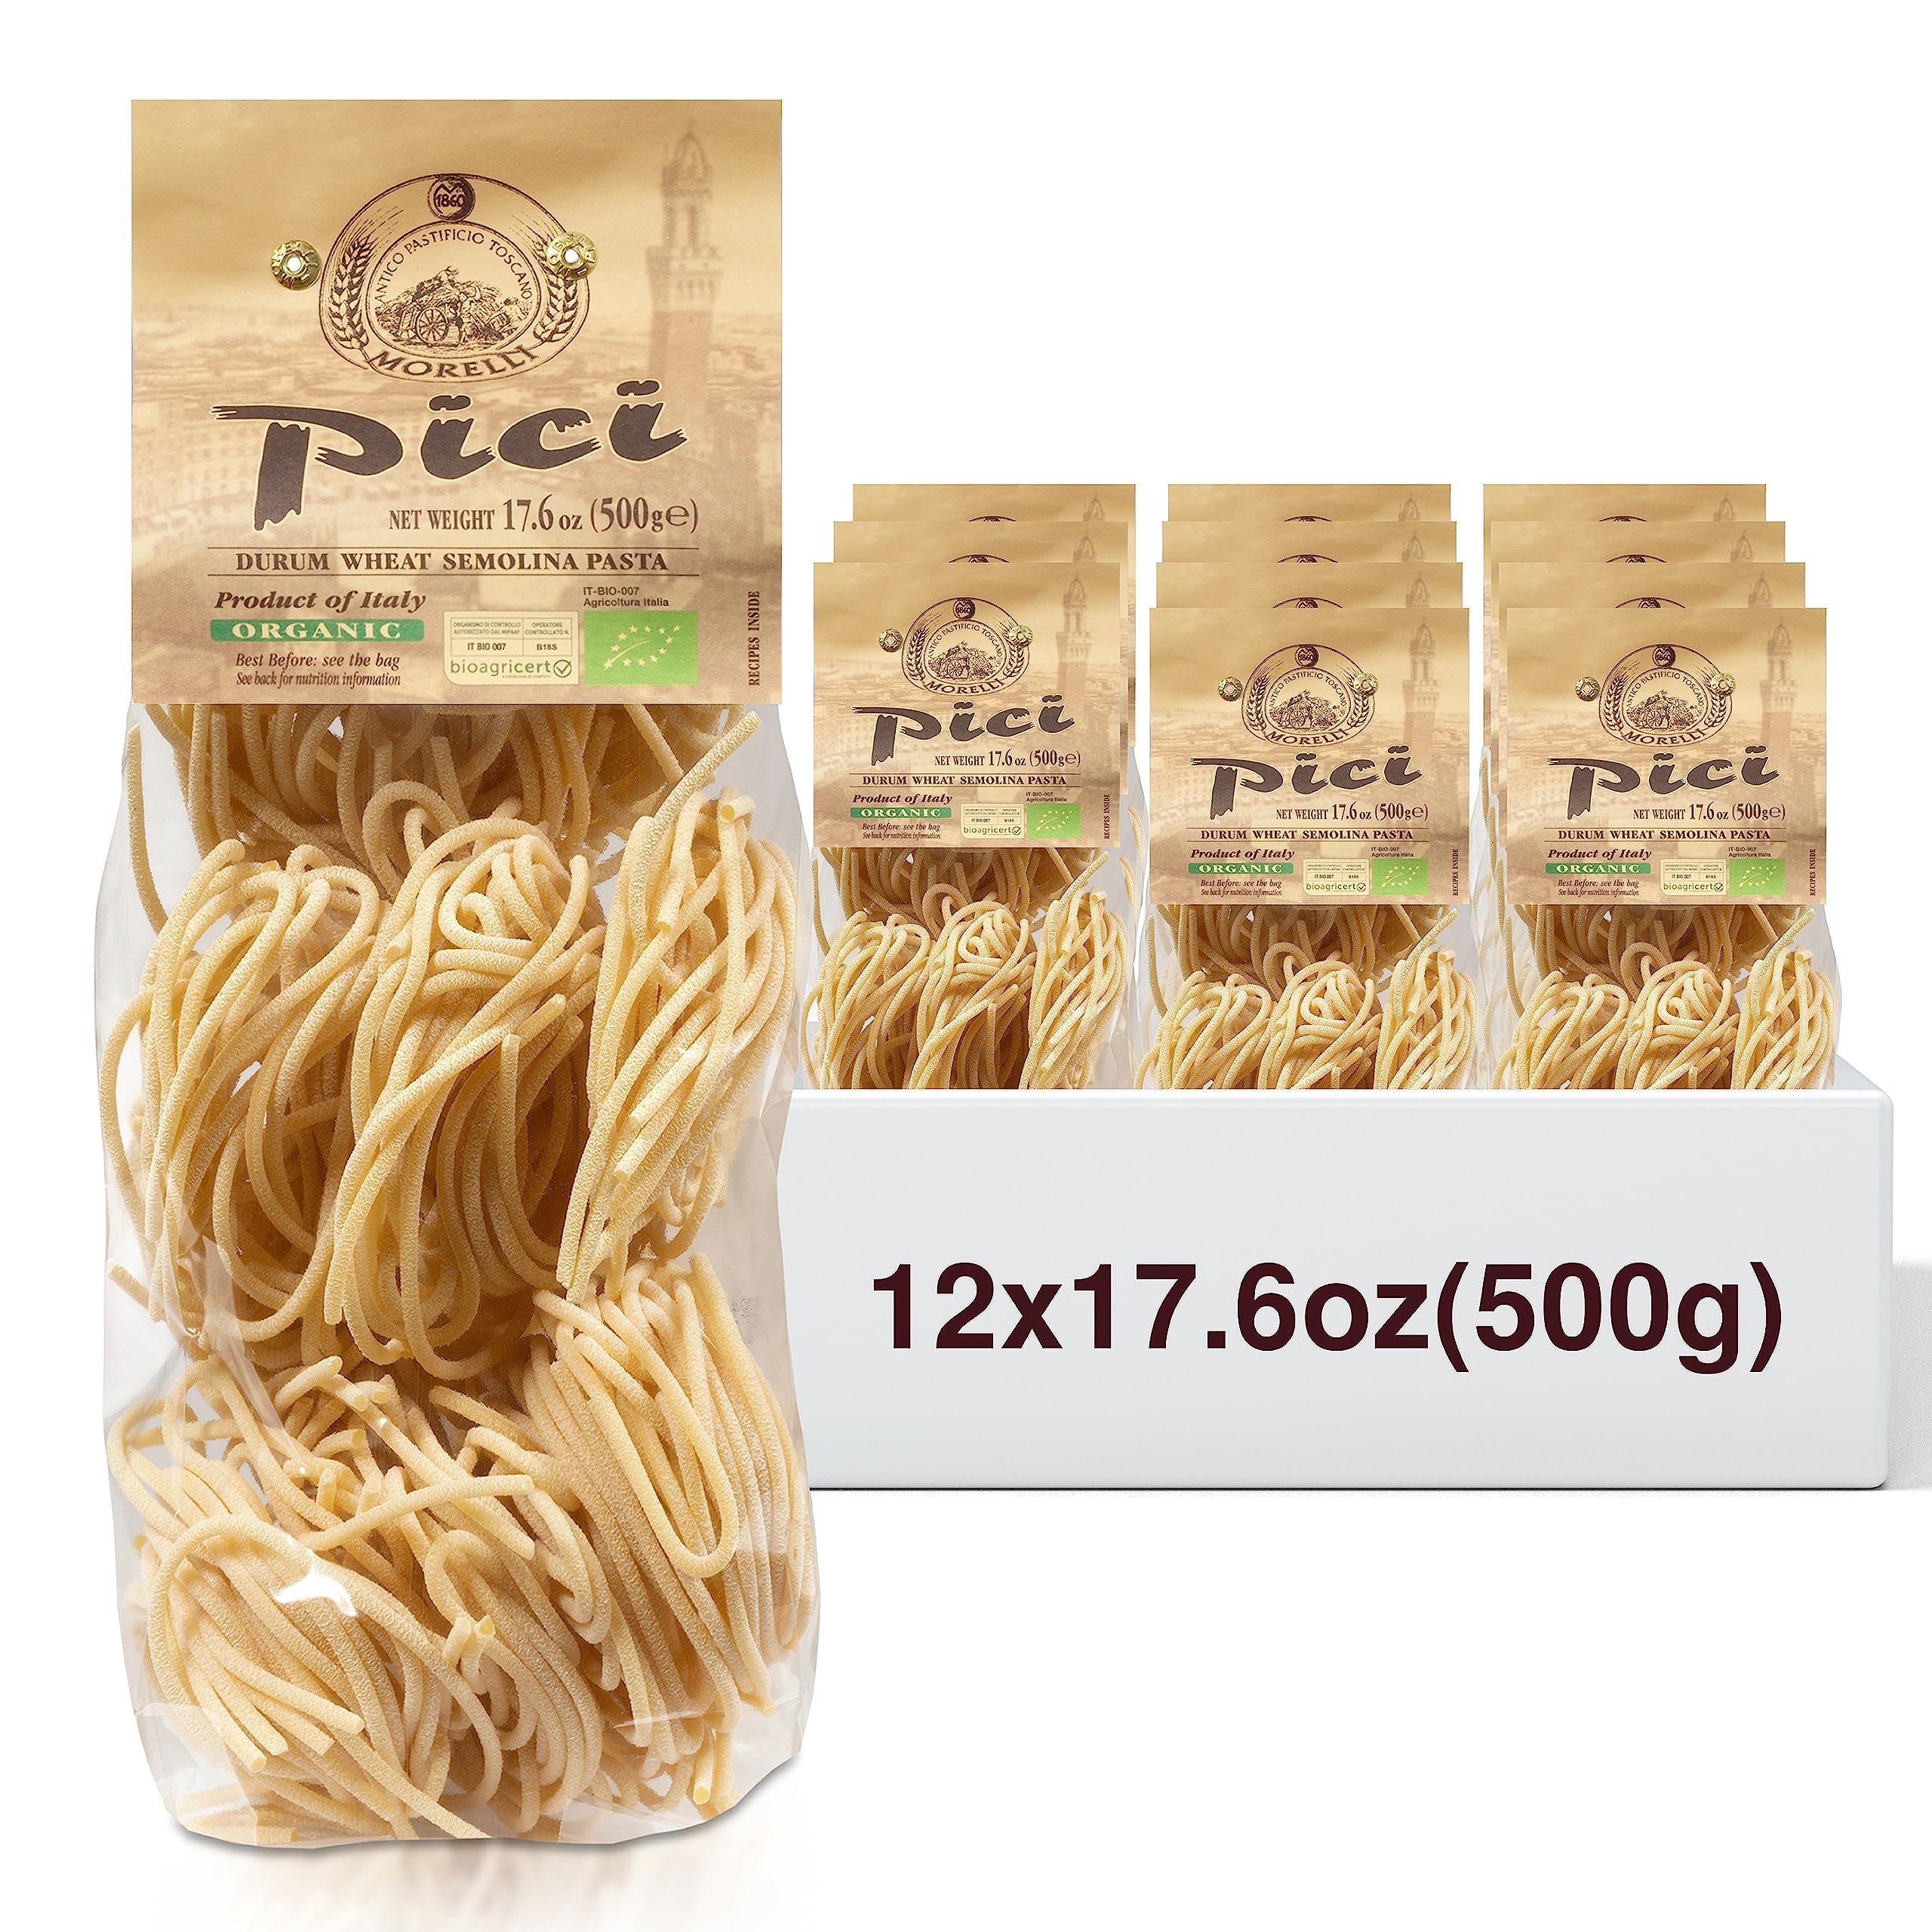
Item Name: Morelli Pici Pasta di Toscana - Gourmet Italian Pasta - Organic Pici Noodles - Thick Organic Pasta Nests Made in Italy from Durum Wheat Semolina - 17.6oz (500g) - Pack of 12
Bullet Point 1: GOURMET ITALIAN PICI - Our pici pasta from Italy is handmade with durum wheat semolina from Tuscany, it is thicker than spaghetti, but thinner than a pencil and is quite dense and absorbs sauces well to give a more succulent and full-bodied flavor to your cooking
Bullet Point 2: UNIQUE FLAVOR - Morelli pasta is unusual as it includes the semolina of the wheat in the pasta in order to create a beautifully flavored heirloom wheat pasta with a rich, nutty bite
Bullet Point 3: EAT HEALTHY - Pici Pasta di Semola di Grano Duro is a thin pasta made with durum wheat that is high in protein, making this artisanal pasta a great way to get more protein into your day and stay full for longer.
Bullet Point 4: VERSATILE PASTA - Used in classic Italian dishes with a touch of olive oil, or in more complex meals such as meat ragu, game sauces, mushrooms, tomato and garlic sauce, pici pasta nests are highly versatile
Bullet Point 5: MADE IN ITALY - Authentic Italian pasta produced in the ancient Morelli Pasta Factory since 1860. Handmade made in small batches to insure high quality.
Bullet Point 6: About Morelli - Morelli has been creating gourmet Italian pasta in Tuscany since 1860 and is a family-run company with the 5th generation currently preserving the traditions their ancestors put into place. They utilize an artisanal method of reincorporating wheat germ into semolina to create many of their pastas with a unique taste and the aroma of wheat. Their pasta also has a high level of Vitamin A and D due to their unusual ingredients.
Bullet Point 7: Product of Italy - For 5 generations we have slowly dried and bronze-die cut our pasta using traditional recipes. We specialize in classical regional pasta as well as more innovative flavored pasta. All of our raw ingredients are selected with care and use either Tuscan or Italian wheat to ensure the highest quality.
Bullet Point 8: Tuscany, Italy - The ancient Morelli Pasta Factory is located in San Romano, a town in Tuscany (Province of Pisa) in central Italy. We respect the lands of Italy, using locally sourced ingredients grown by those who also respect our land.
Bullet Point 9: Makes a Great Gift - Pair with other products from our line to create a thoughtful gift for holidays, anniversaries, birthdays, employee appreciation, thank you, and hosts. We recommend our delicious Bucatini Pasta, our Tricolor Linguine Trio, or our eye-catching Black Squid Ink Pasta which is always appreciated by foodies, chefs, and home cooks.
Bullet Point 10: Visit the Morelli Store - View recipe suggestions and additional gourmet Italian products such as organic pasta, black squink ink pasta, Italian pasta from Italy, gourmet pasta variety packs, flavored pasta, colored pasta, and heirloom pasta from Italy.
Product Description: Gourmet Pasta All the flavor of homemade pasta with wheat semolina sets this pici pasta apart from all others. Wheat semolina is the heart of the grain of wheat, rich in flavor and nourishing active ingredients. The wheat semolina contains vitamins A, D, and E and also provides a wonderful aroma while cooking. The wheat semolina also gives the cooking water a slightly green hue making cooking Morelli's pasta a completely unique experience. The durum wheat semolina is thicker than spaghetti but thinner than a pencil, quite dense and able to absorb sauces well and give more succulent and full-bodied flavor to your meals. Versatile and Healthy Our pici pasta can be used in classic Italian dishes with just a touch of olive oil or pesto. The pasta holds up beautifully in more complex meals with meat, mushrooms, tomatoes, and sauces added to it. Durum wheat semolina is also a healthy choice for pasta as it is very high in protein and low in gluten. Create a Hearty Meal Enjoy true Italian cooking and make perfect healthy, flavorful pasta in just 22 minutes! Pici will keep its wonderful shape and size, providing you with deliciously plump noodles. The Taste of Tuscany Made in Italy and imported from Italy. This is authentic Italian pasta. Bring the traditional flavors of Tuscany to your table. Classic Pasta When cooking a classic pasta dish at home, nothing but classic Italian pasta will do. With the homemade flavor and delicious aroma of Morelli's Pici Pasta, everyone will ask for more. Perfect for Sauces. The texture of the pasta will let sauces cling to it, so It's great for pairing with your favorite recipes for a real Italian meal.
Value: 211.2
Unit: Ounce

Price: 167.99